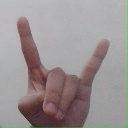
अक्षर: श